History of Milan

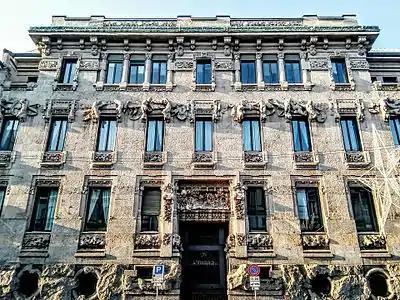
Palazzo Castiglioni, an Art Nouveau palace of Milan

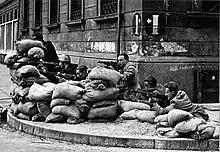
Italian partisans in Milan during the final insurrection leading to the liberation of Italy in April 1945

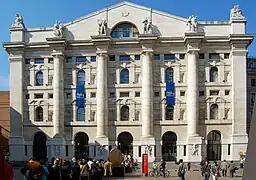
Palazzo Mezzanotte in Milan, the seat of the Italian stock exchange

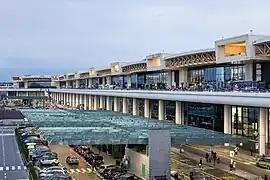
Milan Malpensa Airport

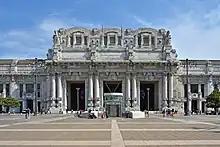
Milano Centrale railway station

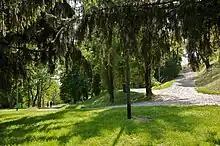
Monte Stella

The Italian Wars were a series of conflicts from 1494 to 1559 that involved, at various times, most of the city-states of Italy, the Papal States, the Republic of Venice, and later most of the major states of Western Europe. Milan's last independent ruler, Lodovico Sforza, called French king Charles VIII into Italy with the expectation that France might be an ally in inter-Italian wars. The future King of France, Louis of Orléans, took part in the expedition and realised Italy was virtually defenceless. This prompted him to return a few years later in 1500, and claim the Duchy of Milan for himself, his grandmother having been a member of the ruling Visconti family. At that time, Milan was also defended by Swiss mercenaries. After the victory of Louis's successor Francis I over the Swiss at the Battle of Marignan, the duchy was promised to the French king. When the Holy Roman Emperor and King of Spain Charles V defeated Francis I at the Battle of Pavia in 1525, northern Italy, including Milan, returned to Francesco II Sforza, passing to the Emperor 10 years later when he died.